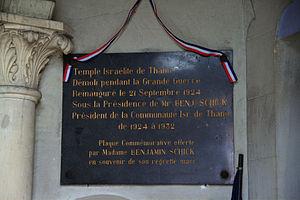
Thann (Haut-Rhin) la synagogue
La synagogue de Thann est un lieu de culte juif de style néo-byzantin construit sous le Second Empire au centre de la ville de Thann, en Alsace, France.